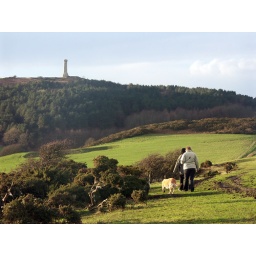
dog walking near hardy's monument